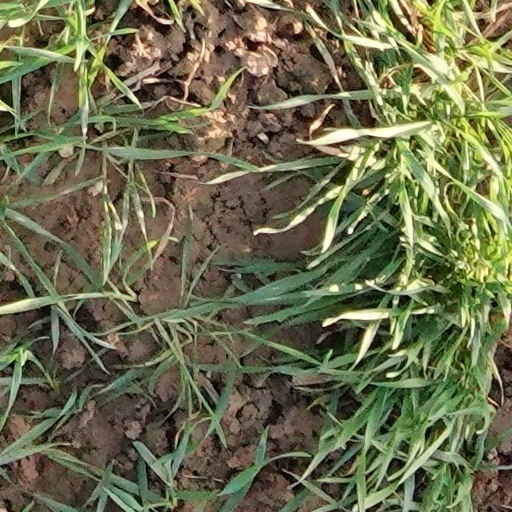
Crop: wheat